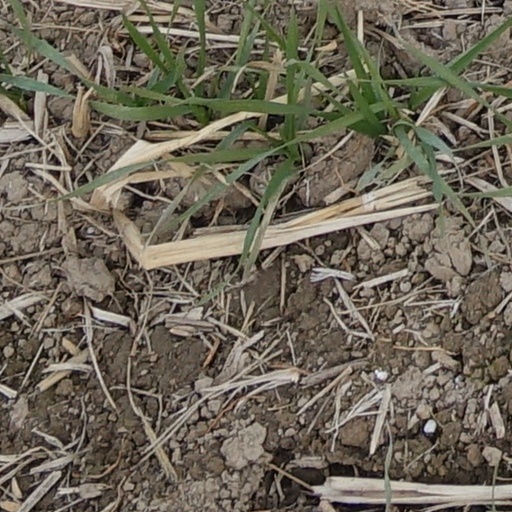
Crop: wheat